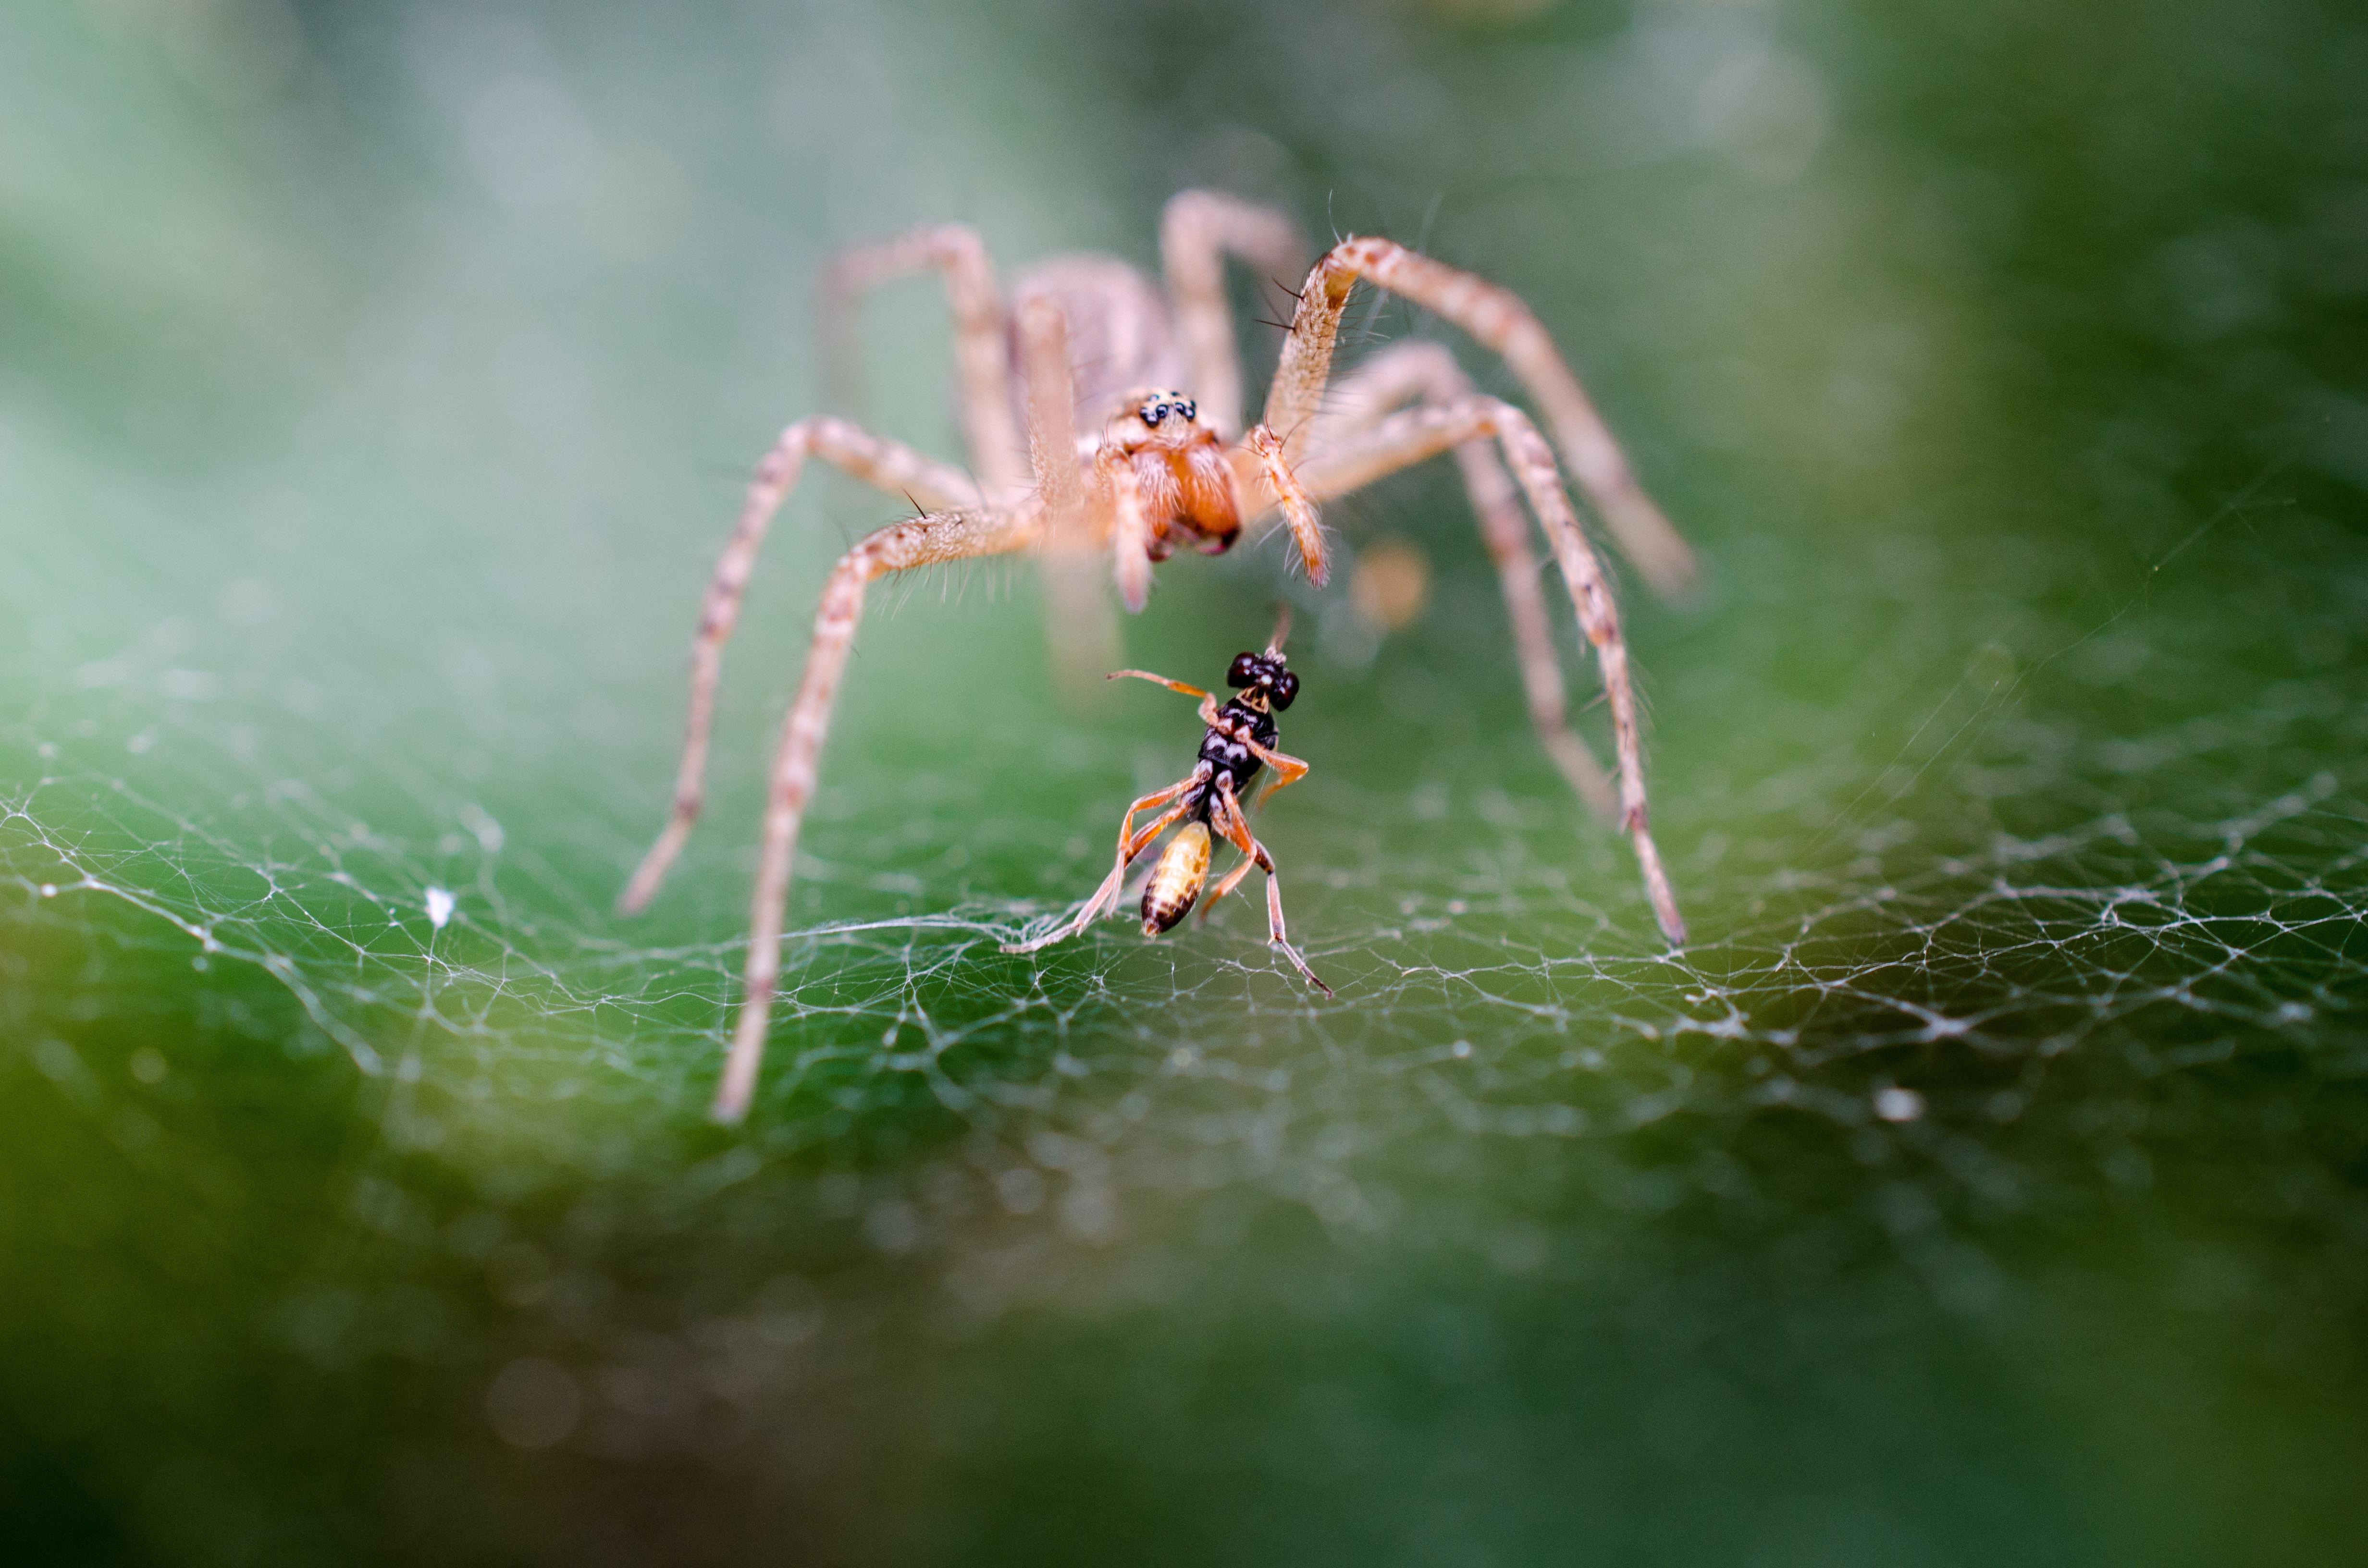
photography, wildlife, insect, macro, invertebrate, spider web, close up, fight, spider, arachnid, argiope, pest, macro photography, organism, arthropod, european garden spider, araneus, nutritional supplements, orb weaver spider